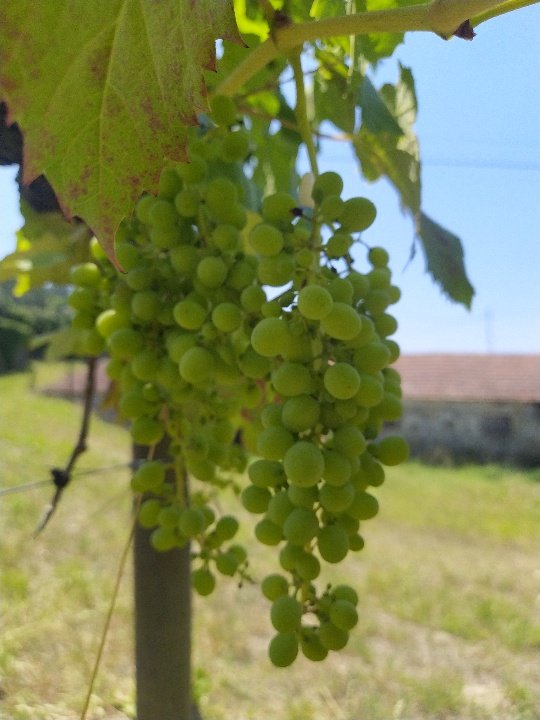
Berries visible: 143
Grape clusters: 1